Vigdis Moe Skarstein

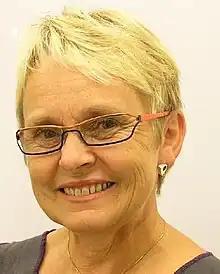
Skarstein in 2006

Vigdis Moe Skarstein (born 24 December 1946) is a Norwegian librarian. She was born in Levanger.